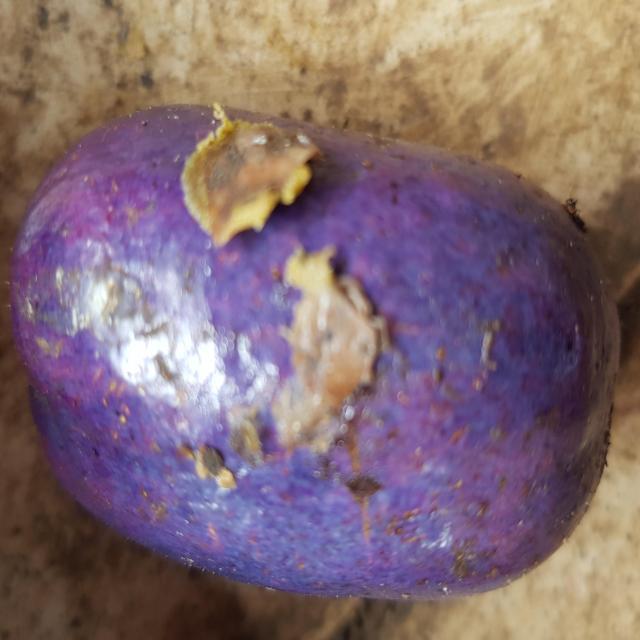
Plum grade: rotten